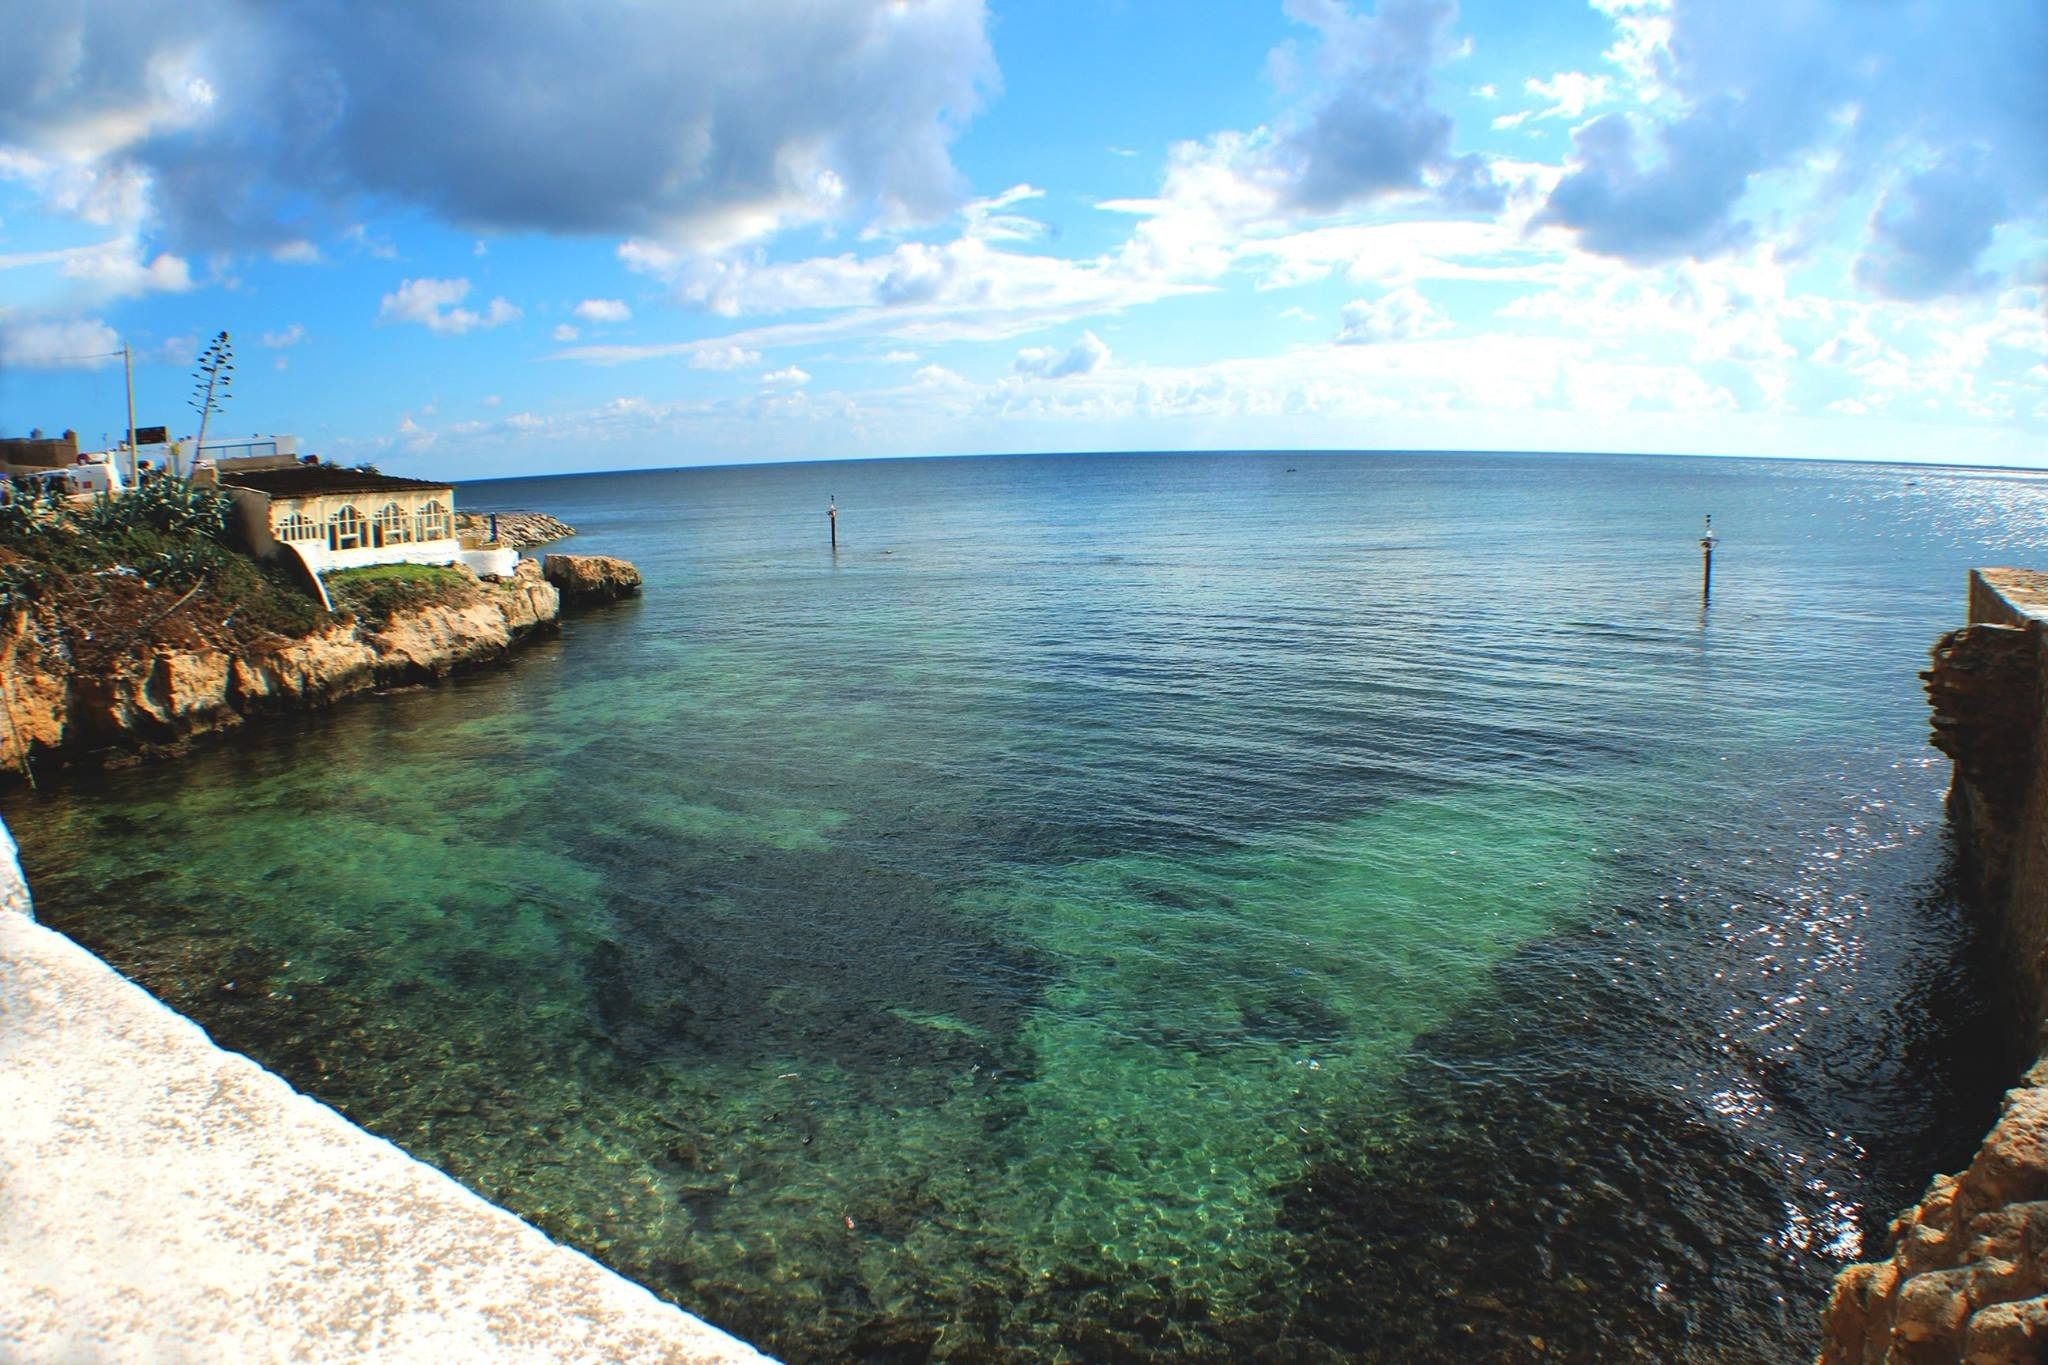
beach, sea, coast, water, outdoor, rock, ocean, shore, wave, vacation, cliff, cove, bay, island, terrain, body of water, cape, islet, landform, geographical feature